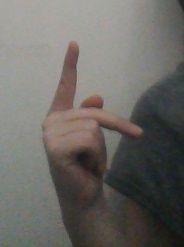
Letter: dha